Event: Nepal Earthquake
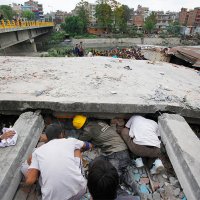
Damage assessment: damage